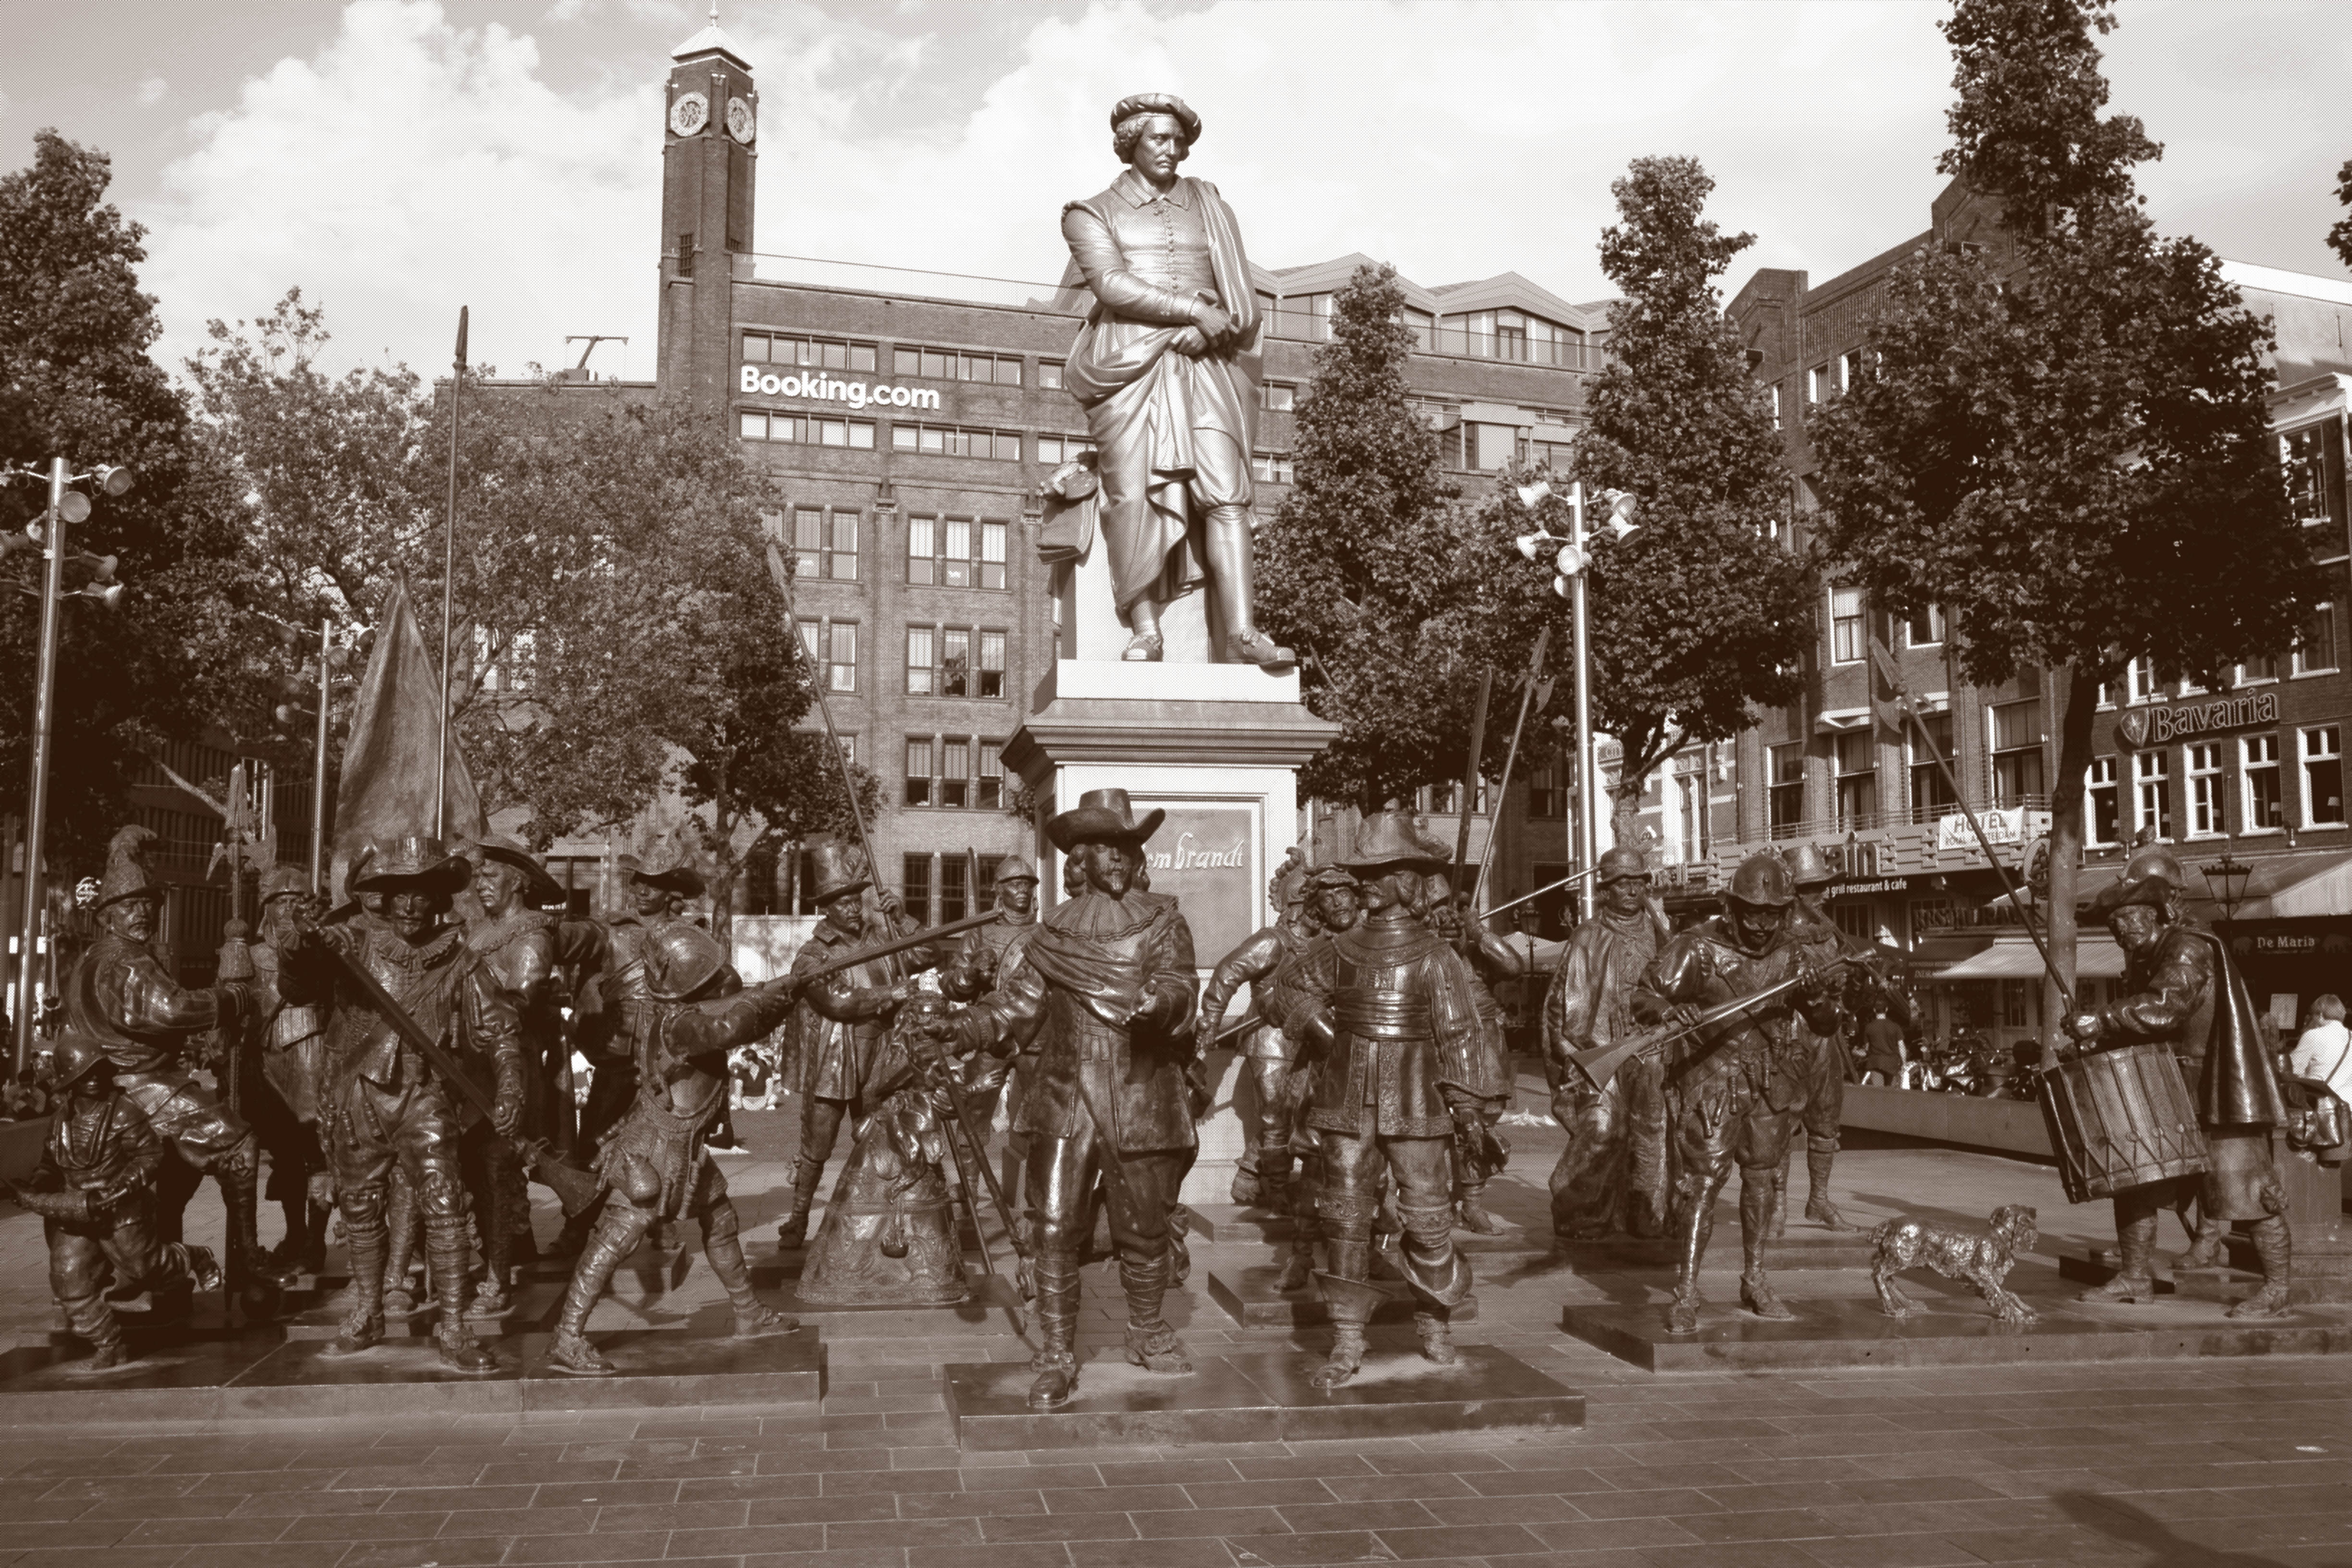
people, road, street, urban, travel, fujifilm, monochrome, amsterdam, netherlands, photograph, history, fuji, fujix, fujixe1, urban area, ancient history